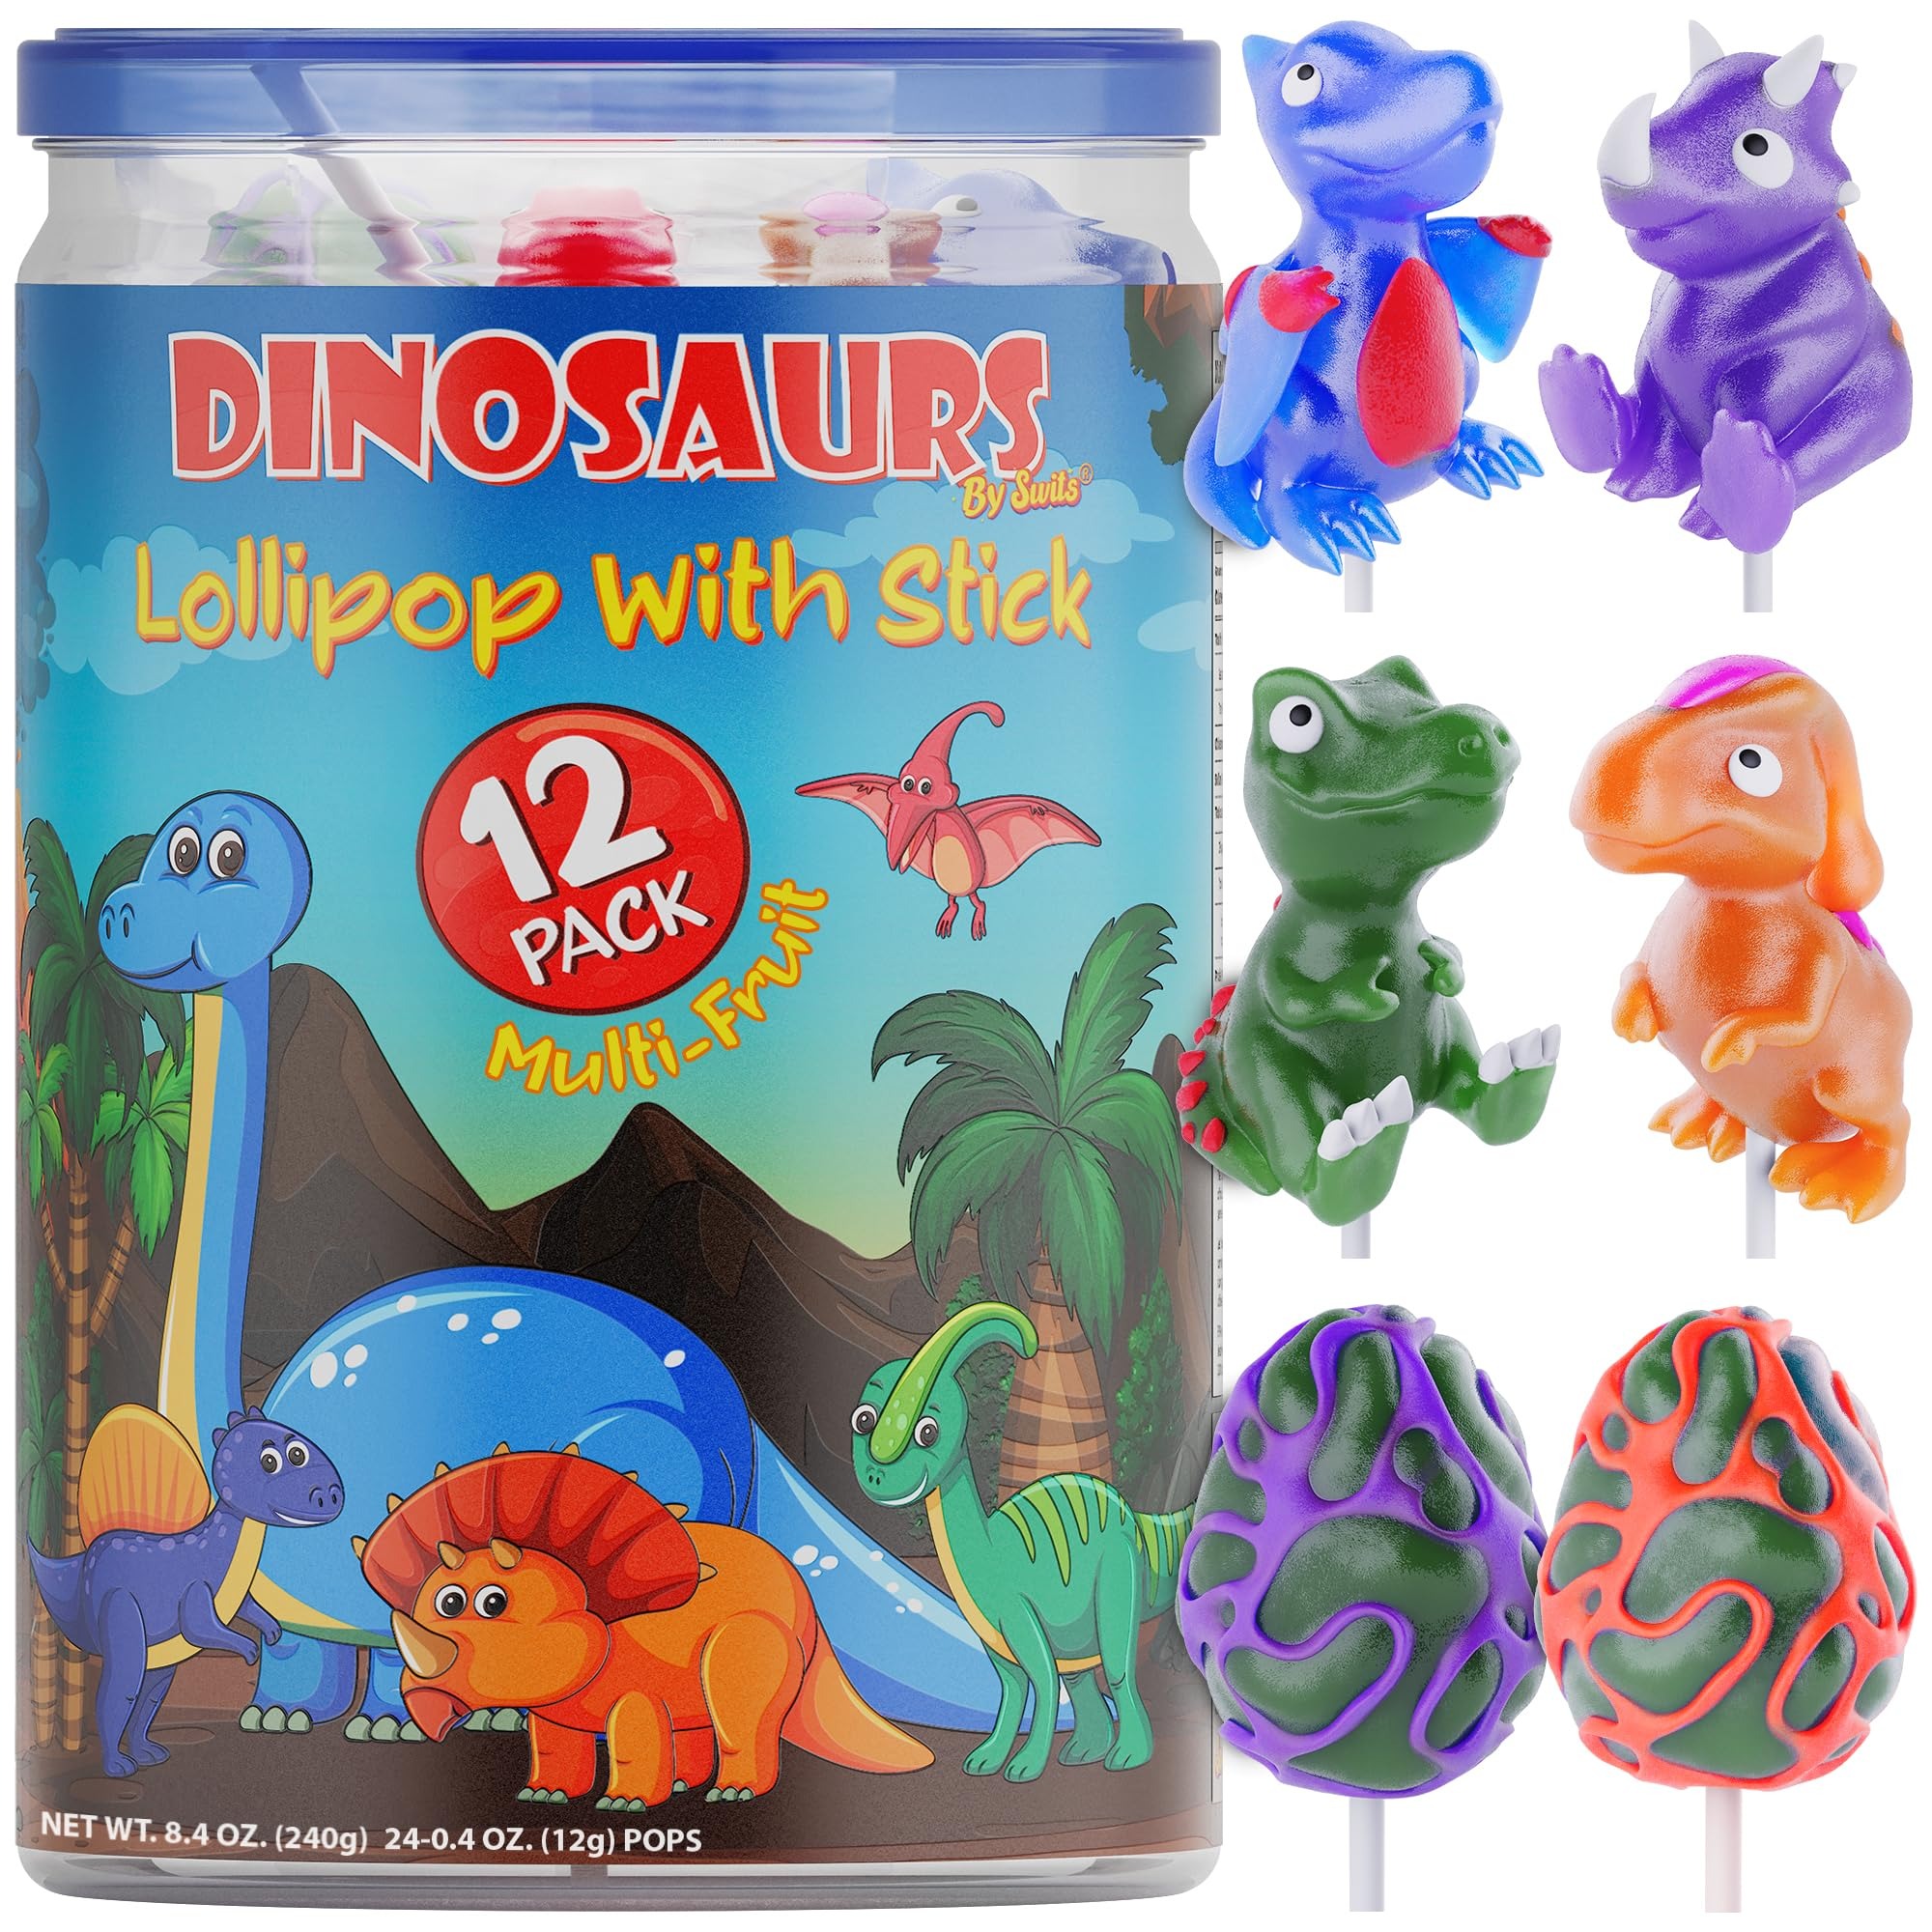
Item Name: Dinosaur Lollipops 12pk- Dinosaur Candy For Dinosaur Party Favors - Dinosaur Suckers & Dino Candy - Dinosaur Shaped Candy For Dino Party Favors - Dinosaur Birthday Decorations - Dinosaur Snacks
Bullet Point 1: DINO-SIZED DELIGHTS FOR LITTLE EXPLORERS: Tired of throwing dull parties? Unleash a prehistoric world of fun with these dino suckers and lollipops! Perfect as dinosaur party supplies, these tasty dinosaur candy for kids come in shapes of your favorite dinosaurs. Watch your little paleontologists' eyes light up as they lick a Stegosaurus or chomp on a Velociraptor - it's a Jurassic journey in every bite!
Bullet Point 2: DISCOVER REALISTIC DINO SHAPES: Each of these lollipops individually wrapped is carefully designed to represent a unique dinosaur species with stunning realism. From the fearsome T-Rex to the Brachiosaurus, this individually wrapped candy offers more than just sweetness; it's a captivating exploration into the dinosaur era. Packaged securely in bubble wrap, these dinosaur personalized lollipops arrive fresh & unbroken, ready to unleash the vibrant, fresh taste of blue raspberry in every bite.
Bullet Point 3: THROW A LEGENDARY DINOSAUR BIRTHDAY PARTY IN JUST A ROAR: Planning has never been this easy! 1) Choose your desired quantity of these dino candy lollipops, 2) Draw inspiration for your dinosaur party decor from the vibrant images on this page, 3) Place your order and await the dinosaur favors prompt arrival right at your doorstep, 4) Throw the dino bash of a lifetime with these party candy for kids birthday and witness the glee on your child's face as they dig into their dinosaur party bags.
Bullet Point 4: T-REX APPROVED DINOSAUR TREATS FOR TASTE BUDS: Say goodbye to quality concerns! These dinosaur lollipops are bursting with the delicious natural flavor of blue raspberry. Each one of these dinosaur suckers comes in a candy bulk individually wrapped package for peak freshness and effortless inclusion as dinosaur goodie bag stuffers, also perfect as dinosaur cupcake toppers, for stuffing into dinosaur candy bags.
Bullet Point 5: BOOST THE DINO-ROAR: Give your little ones an unforgettable dino birthday party! Move beyond typical dinosaur birthday decorations with these exciting dino party supplies.
Product Description: Transform your dinosaur birthday party decorations into an extraordinary journey with these delectable dino lollipops for kids. Perfect for sparking the imaginations of little explorers, these dinosaur shaped pops are not just treats but a gateway to a thrilling prehistoric adventure. Imagine the joy and wonder in your child's eyes as they unwrapped this dinosaur egg candy & embark on a Jurassic journey. It's more than a party; it's an exploration of an era long gone! Every lollipop in our collection is a work of art, designed to bring to life a unique dinosaur species with astonishing realism. Each of these candies individually wrapped are cushioned in bubble wrap to ensure an unbroken, fresh experience with every unwrapping. The vibrant, fresh taste of blue raspberry is guaranteed to transport your taste buds back to the Mesozoic era. Planning the ultimate dinosaur decorations bash is now a breeze with these dino candy suckers individually wrapped. Select the quantity you need, place your order, and voilà! You're ready to throw a legendary dinosaur party that will have everyone roaring with excitement. Witness the pure joy on your child's face as they delve into their dino goodie bags, filled with these dinosaur desserts. Quality is our top priority, and these T-Rex approved lollies suckers are here to prove it. Not only are these dinosaur lollipops fat-free, but they also burst with the all-natural flavor of blue raspberry. These jurassic world party supplies are perfect for filling up dino party bags, as dinosaur cake decorations, filling your dinosaur pinata candy, or adding an extra touch of prehistoric fun to your dinosaur egg party favors. And for that ultimate dino-roar, boost your dino dig party with these essential kids' party supplies. Step away from the mundane and dive into the extraordinary with this egg shaped candy. Get ready to host a dino party that will be remembered for ages!
Value: 8.4
Unit: Ounce

Price: 17.49